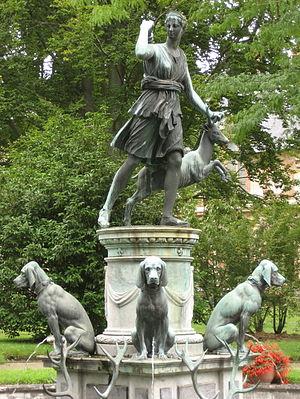
La Renaissance française est un mouvement artistique et culturel situé en France entre le milieu du XVᵉ siècle et le début du XVIIᵉ siècle. Étape de l'époque moderne, la Renaissance apparaît en France après le début du mouvement en Italie et sa propagation dans d'autres pays européens.
Les jardins de la Renaissance française sont un style de jardin inspiré à l'origine par les jardins de la Renaissance italienne, qui a évolué par la suite pour donner naissance au style plus grandiose et plus formel du jardin à la française sous le règne de Louis XIV, à partir du milieu du XVIIᵉ siècle.